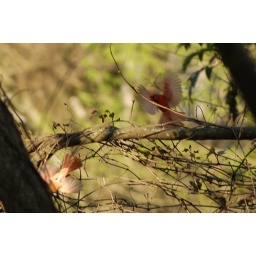
male and female cardinals in flight